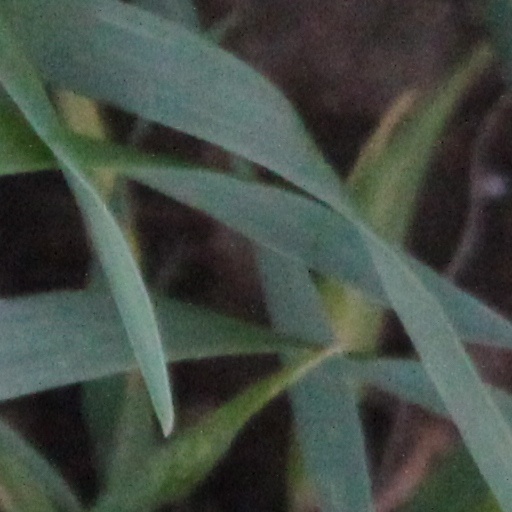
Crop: wheat